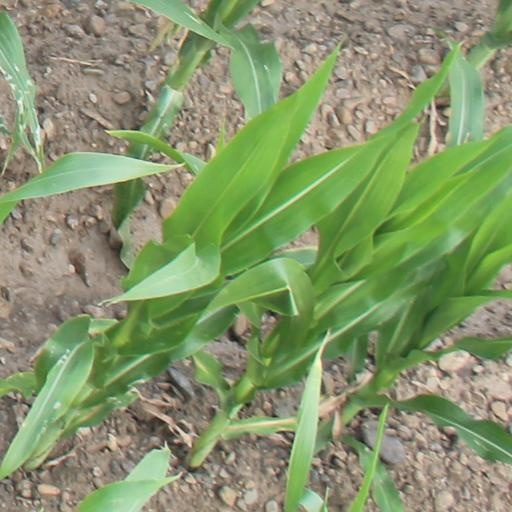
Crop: maize; corn